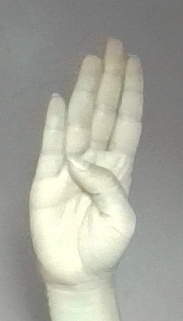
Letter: kaaf